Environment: lab
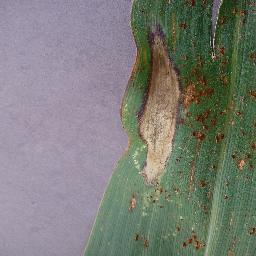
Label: northern_corn_leaf_blight